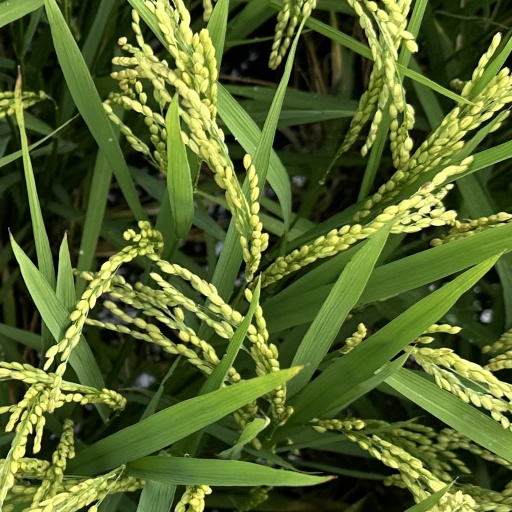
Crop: rice